Berlin Sonnenallee station

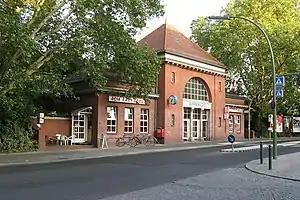
Station entrance (2007)

Sonnenallee is a railway station in the Neukölln district of Berlin. It is served by the S-Bahn lines and and is located at the southeastern end of the major street of the same name, about which a film was produced in 1999.